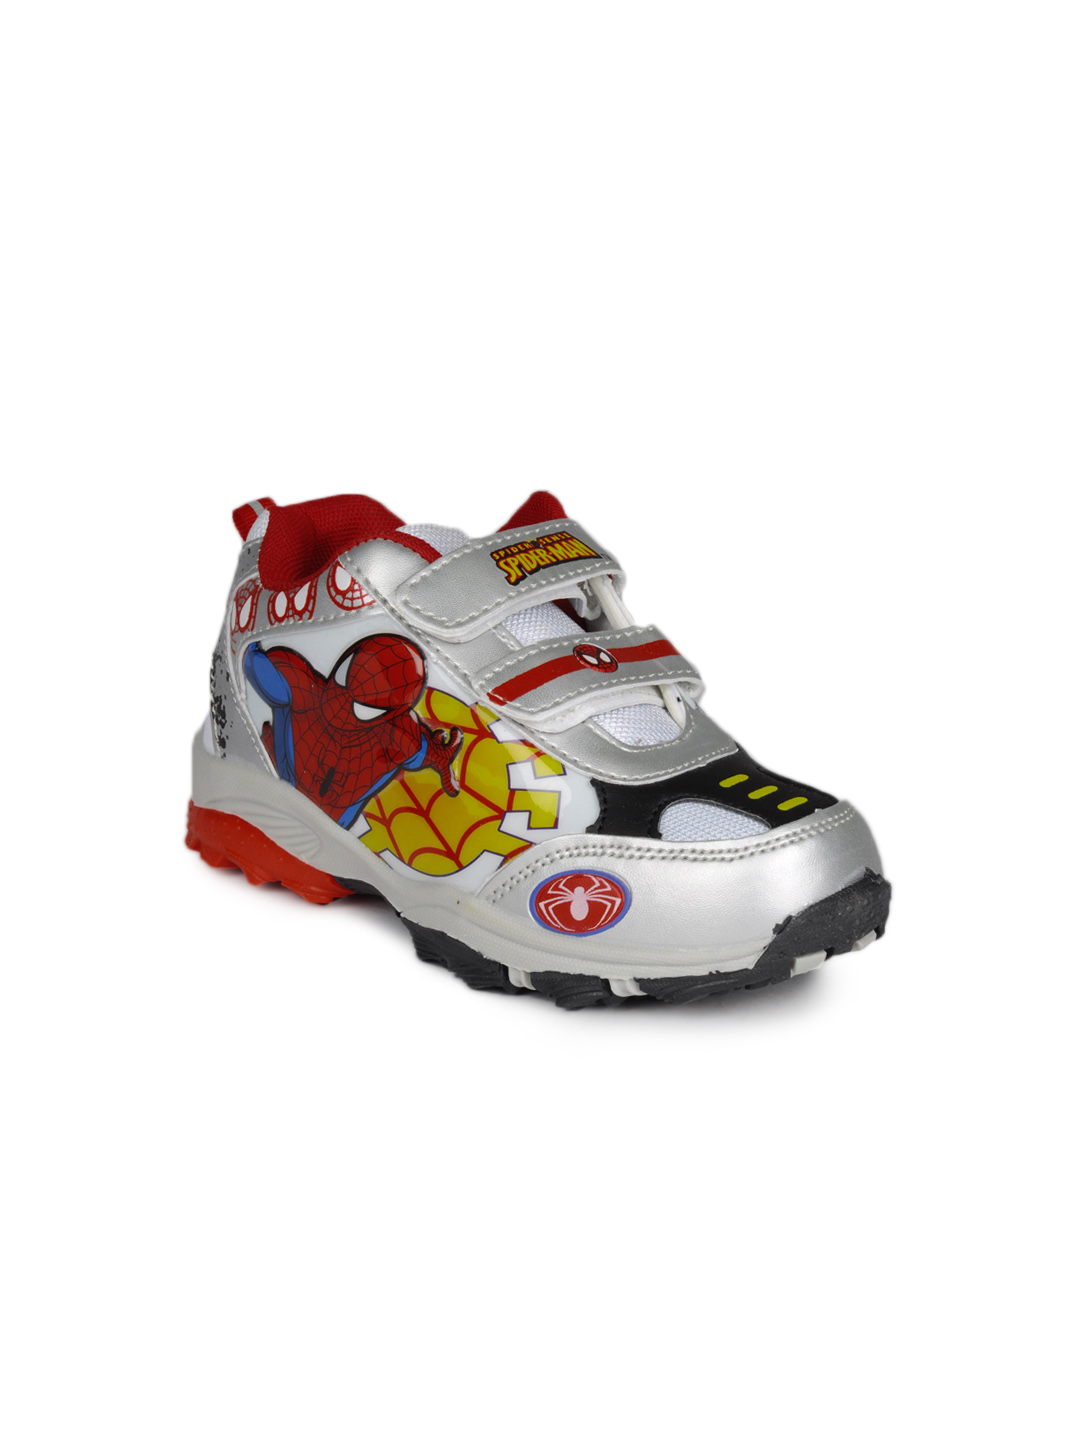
Marvel Boys Grey Web Spider Casual Shoes
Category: Footwear / Shoes / Casual Shoes
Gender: Boys
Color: Grey
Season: Fall 2012
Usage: Casual